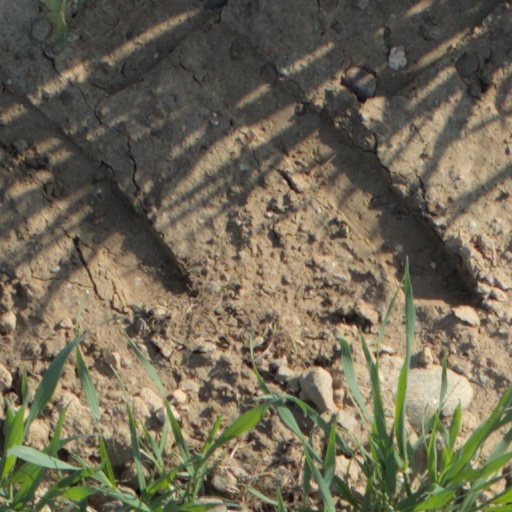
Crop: wheat